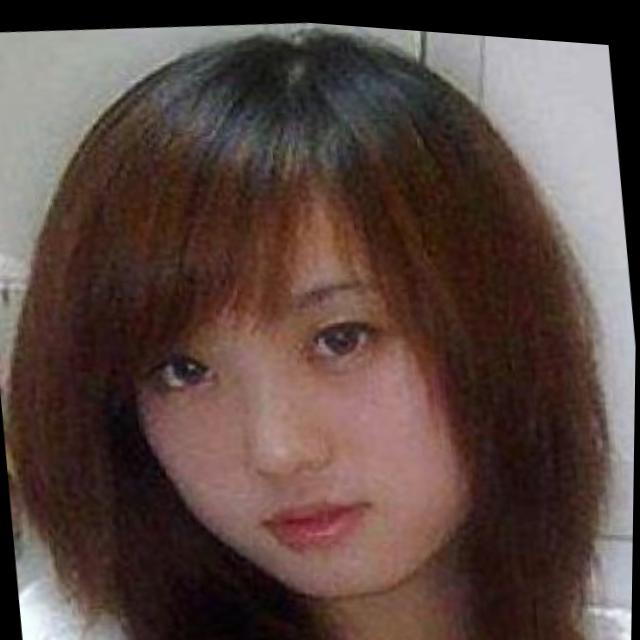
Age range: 21-44